Convitto Nazionale Maria Luigia

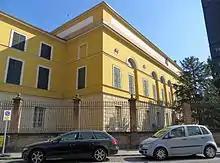
Present facade

The Convitto Nazionale Maria Luigia, once known as the Collegio Ducale Maria Luigia, is a state school located on Borgo Lalatta 14 within the grounds of the "Palazzo Imperiale dell'Arena" (formerly owned by the Lalatta family) in Parma, region of Emilia-Romagna, Italy.